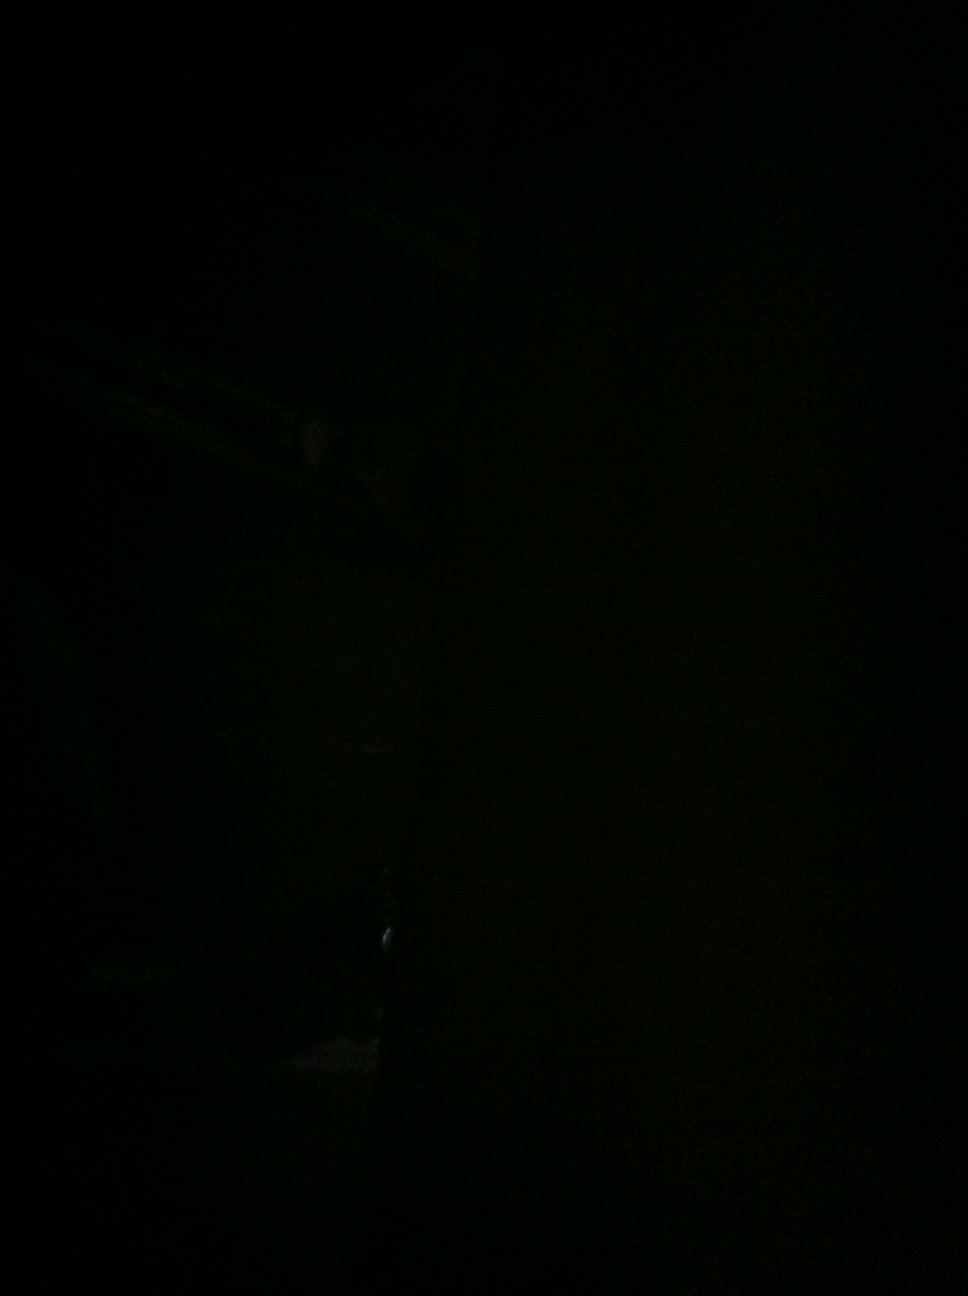Question: Working! My boy says he working. My boy says he's lurking. 2012.
Answer: unanswerable